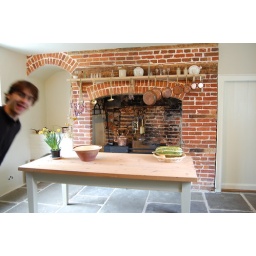
Separate building from the house, in case of kitchen fires.